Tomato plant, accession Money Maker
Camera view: vertical (180 deg); turntable rotation: 120 degrees
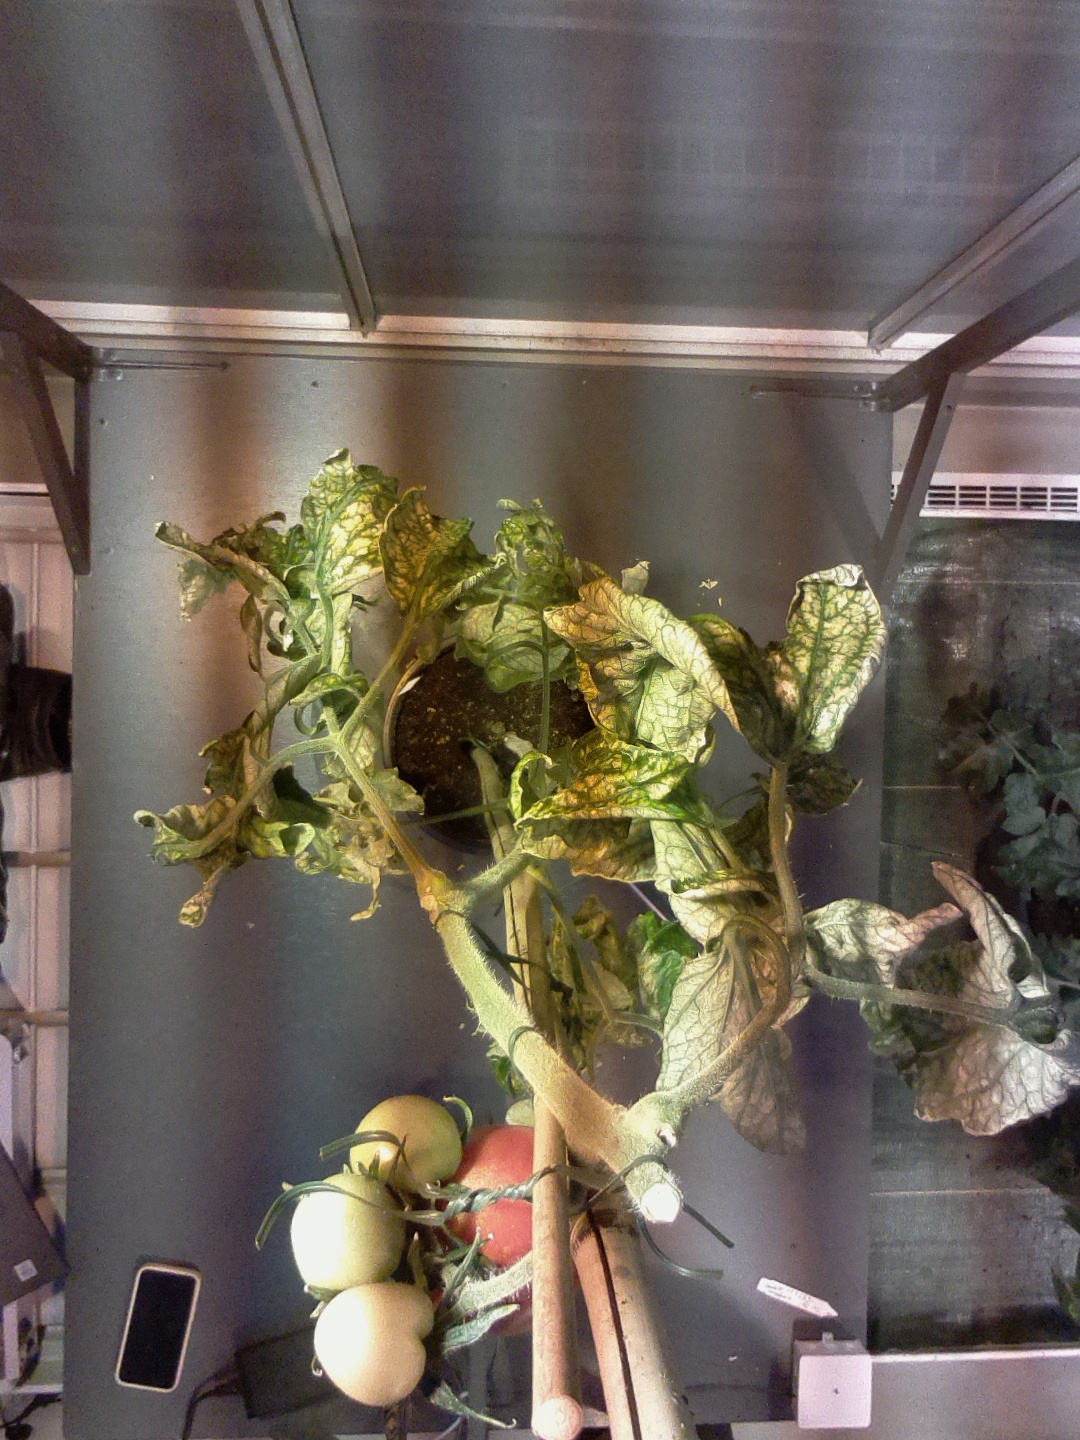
BBCH growth stage 81: 10%-20% of fruits show typical fully ripe color